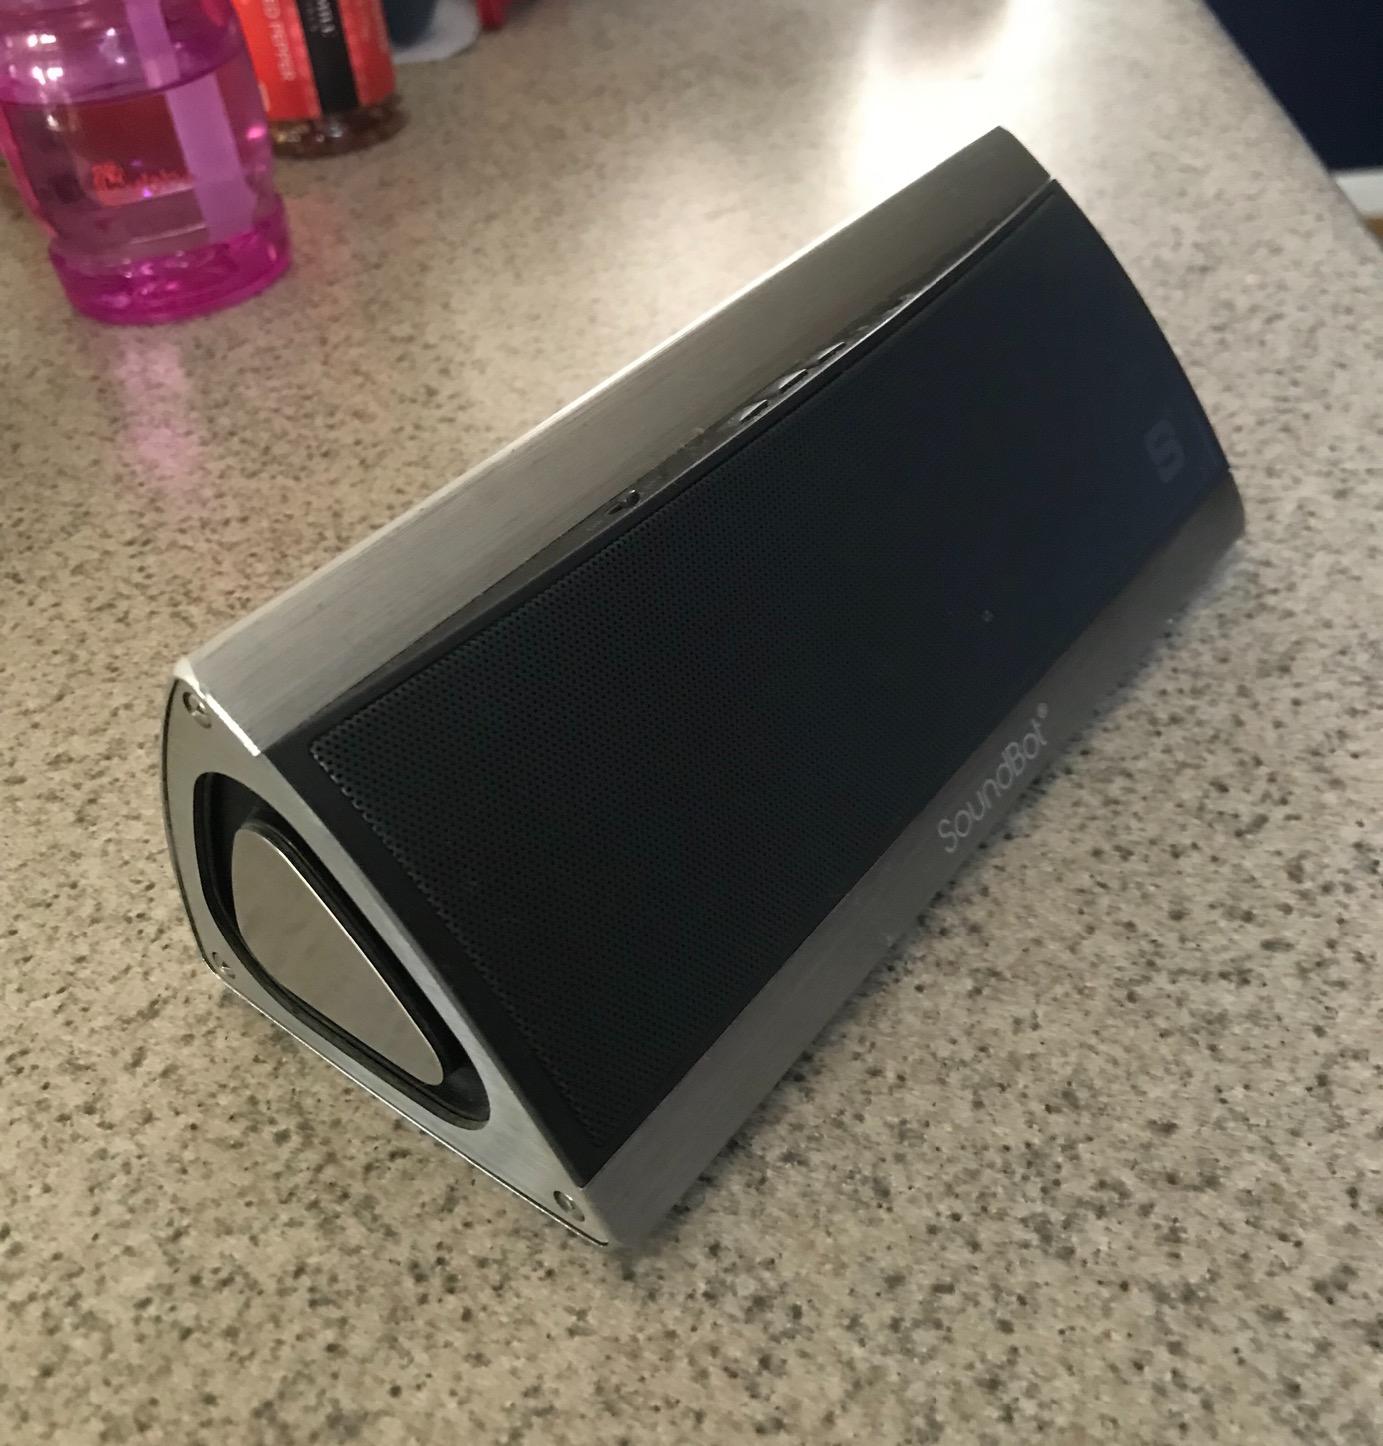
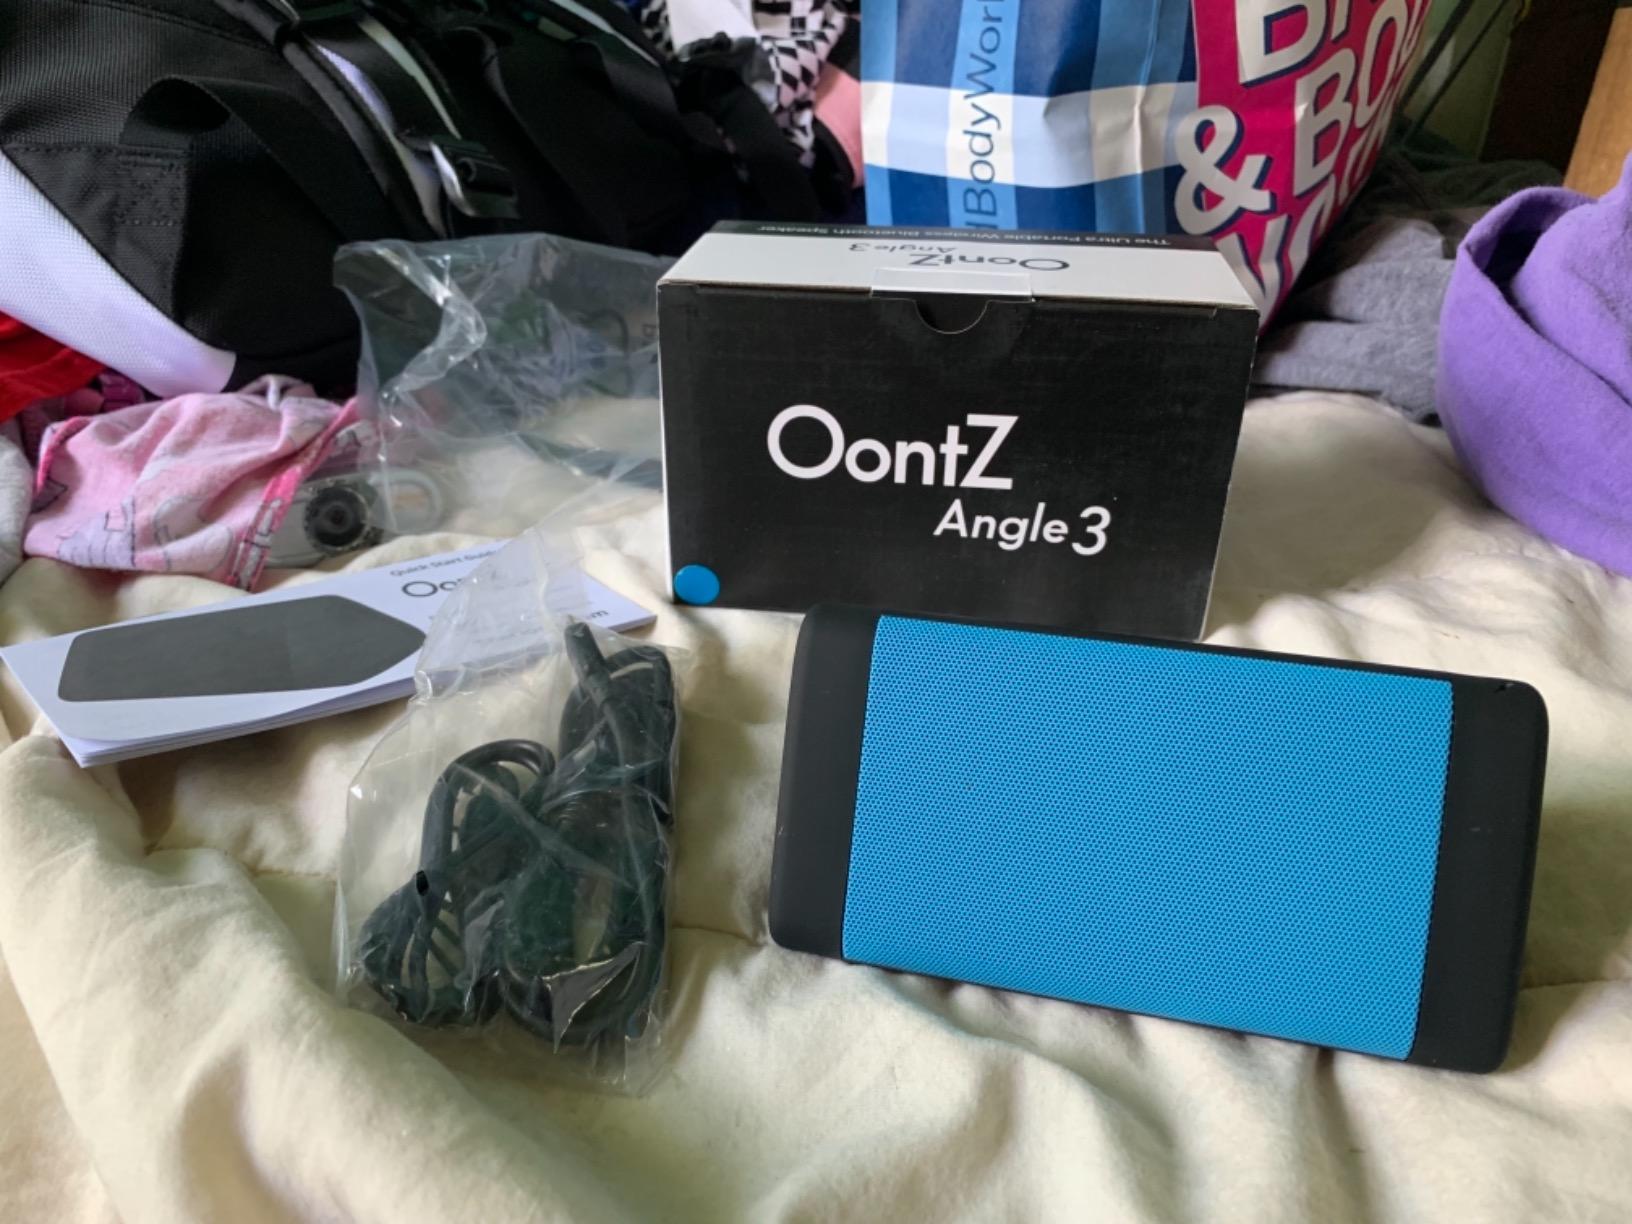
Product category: speaker
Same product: no